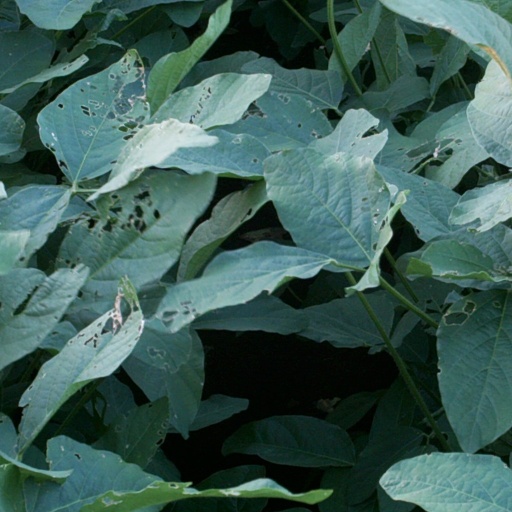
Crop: soybean